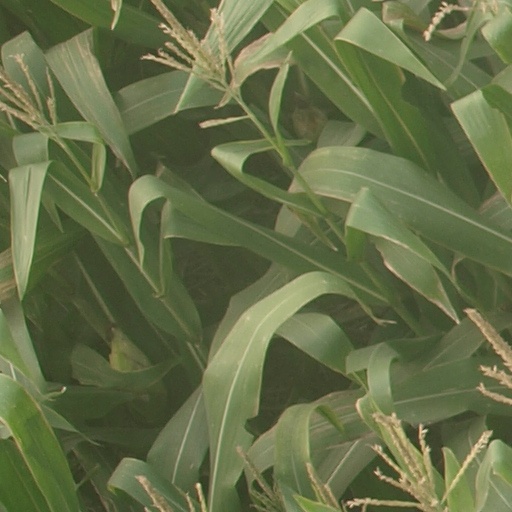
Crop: maize; corn